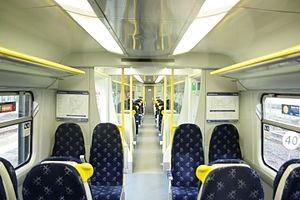
Juniper est une famille de trains électriques construits par Alstom utilisés sur le réseau ferroviaire en Grande-Bretagne.